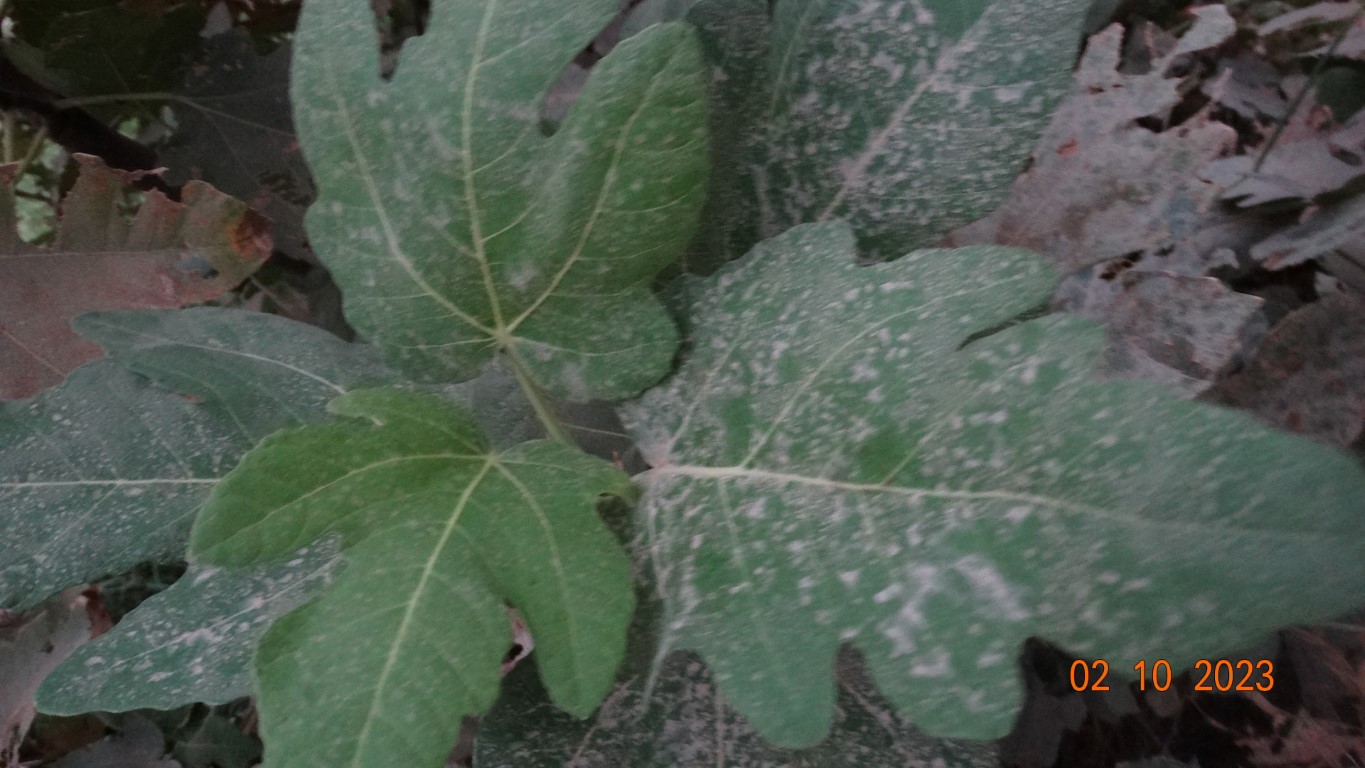
Label: healthy